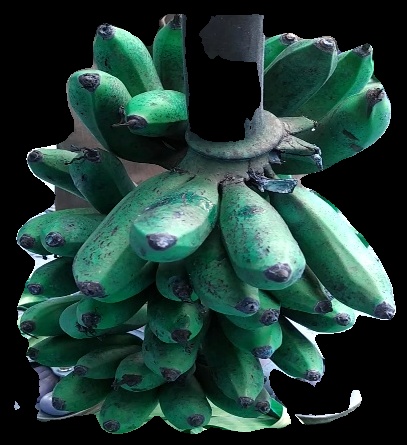
Variety: rasbale
Grade: grade3